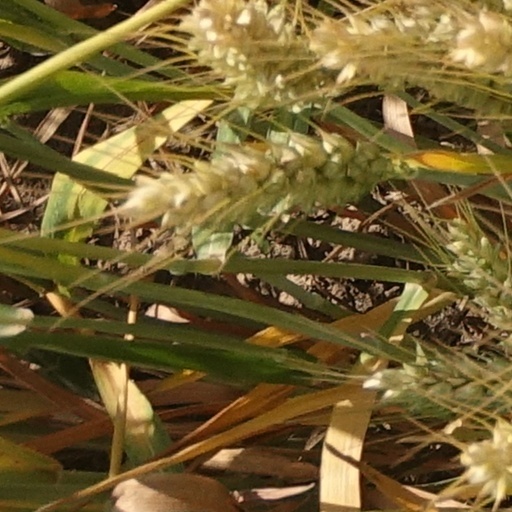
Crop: wheat